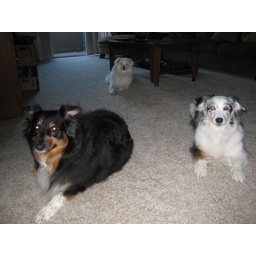
Chaos in background with girls Rylie, in black and Daisy wearing blue merle